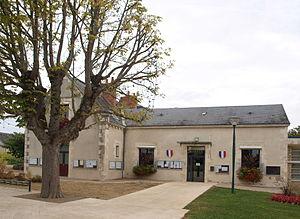
Le Poinçonnet (Indre, France)